NGC 444

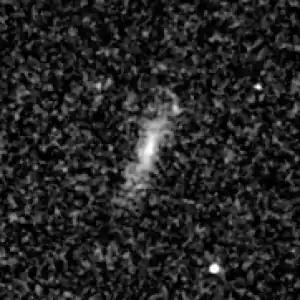
NGC 444 as seen by 2MASS

NGC 444 is a spiral galaxy of type Sd located in the constellation Pisces. It was first discovered on October 26, 1854 by R. J. Mitchell (and later listed as NGC 444), and was also spotted on October 17, 1903 by Stéphane Javelle (and later listed as IC 1658). It was described by Dreyer as "very faint, much extended 135°, a little brighter middle."